Shady Brook, Kansas

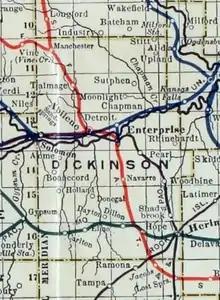
1915-1918 railroad map of Dickinson County

Shady Brook is an unincorporated community in Dickinson County, Kansas, United States. It is located at the intersection of 1000 Ave and Trail Rd.